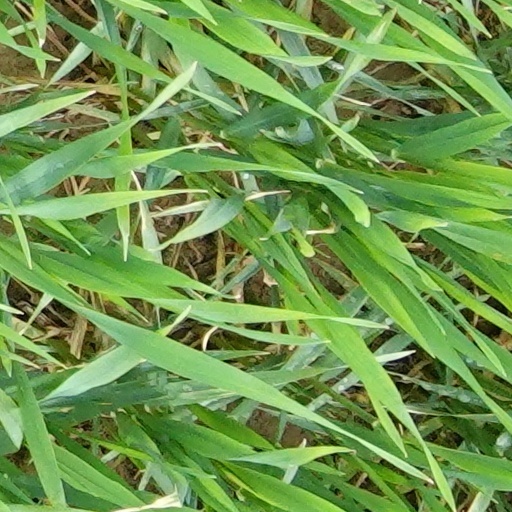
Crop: wheat